Answer in natural language. Considering the relative positions, where is advanced coding ai (highlighted by a blue box) with respect to HousePlant (highlighted by a red box)? Choose between the following options: above or below
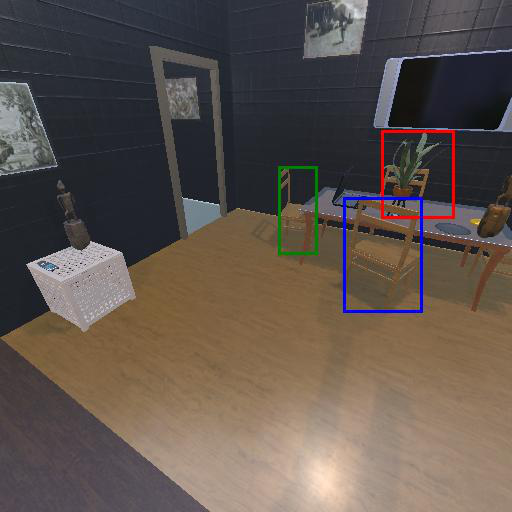
<answer>below</answer>